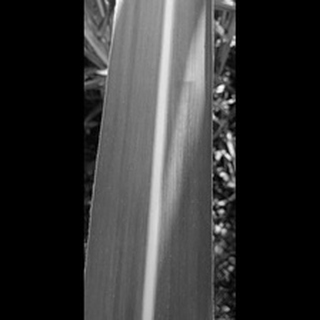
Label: healthy_sugarcane